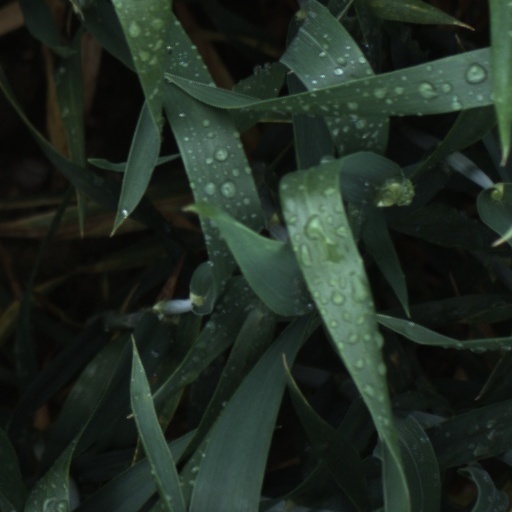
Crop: wheat